John Kasich 2016 presidential campaign

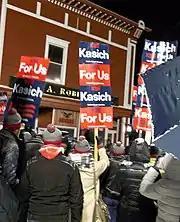
Primary eve rally at Robie's Country Store in Hooksett, New Hampshire, on February 8, 2016

Kasich supported lowering tax rates for individuals and businesses along with simplifying the number of income tax brackets from seven to three and would implement a top tax rate of 28%. He supports reducing the top corporate tax rate from 35% to 25%. He supports doubling the tax credit for small businesses. He also supports reforming the Internal Revenue Service and reform regulations as president. He would implement a one-year moratorium for new regulations on businesses. He supports requiring Congress to implement cost-benefit analyses. He supports many reforms that would make it harder to implement "costly" regulations on businesses. He stated that he wants to "dismantle Washington" by turning over transportation, medicaid, education, and low income public assistance to the states. On energy, his goal is to become energy independent and has said he is open to all sources of energy. He says he will use "common sense" in energy regulations and supports new research in technologies. In 2014, Kasich had signed into a law SB 310, a bill that froze Ohio's renewable energy mandate for two years, making Ohio the first state to halt progress on its green energy goals. SB 310 removed the requirement, first set in 2008, for utilities to add renewables to their energy mix.